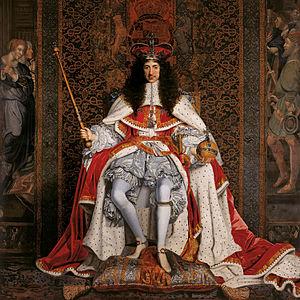
La rhingrave est une jupe-culotte qui faisait partie du costume masculin de l'époque 1640-1670.
John Michael Wright, né en mai 1617 et mort en juillet 1694, est un peintre portraitiste baroque écossais qui étudie à Édimbourg sous la direction de George Jamesone. Il acquiert ensuite une solide réputation d'artiste et de savant lors d'un long séjour à Rome où il est admis à l’Accademia di San Luca et fréquente les plus éminents artistes de sa génération.
Le Parlement cavalier d'Angleterre a duré du 8 mai 1661 jusqu'au 24 janvier 1679. Il est le plus long des parlements anglais, qui a duré près de 18 ans du règne d'un quart de siècle de Charles II d'Angleterre. Comme son prédécesseur, le Parlement de la Convention, il était en majorité royaliste et est également connu sous le nom de Parlement des retraités pour les nombreuses pensions accordées aux adhérents du roi.